Franklin Bay

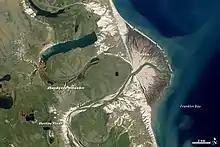
Franklin Bay and the Horton River delta

Franklin Bay is a large inlet in the Northwest Territories, Canada. It is a southern arm of the Amundsen Gulf, southeastern Beaufort Sea. The bay measures long, and wide at its mouth. The Parry Peninsula is to the east, and its southern area is called Langton Bay.